Craig Gardner

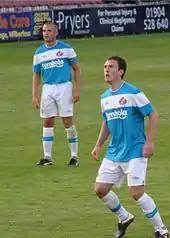
Gardner (right) and Lee Cattermole playing for Sunderland in a pre-season friendly against York City

Gardner signed a three-year deal with Sunderland for an undisclosed fee, believed by "BBC Sport" to be about £6 million, on 30 June 2011. Gardner made his debut as a substitute in the home defeat to Newcastle United on 20 August, and scored his first competitive goal on 18 September 2011 with a deflected shot that looped over goalkeeper Asmir Begović as Sunderland beat Stoke City 4–0 at home to secure their first win of the season. Gardner fell out of favour at Sunderland, and was linked with a departure in the January transfer window. However, he was re-united with former boss O'Neill when he replaced Steve Bruce as Sunderland manager in December 2011, and this prompted a change in fortune for Gardner and the Black Cats. Gardner was deployed at right back against Manchester City on New Year's Day 2012 due to an injury crisis, and helped Sunderland to a shock 1–0 win against the league leaders. Two days later Gardner, again playing at right back, scored his second goal for Sunderland, direct from a free kick 30 yards away from goal in their 4–1 away win at Wigan. Gardner was rumoured to be homesick at Sunderland in the press, and was linked with a move back to the Midlands. Sunderland rejected a loan bid for Gardner from former club Birmingham City on 19 January. Gardner scored a stunning volley from 25 yards late on in Sunderland's 2–0 win over Swansea City on 21 January.